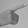
ASL letter: G